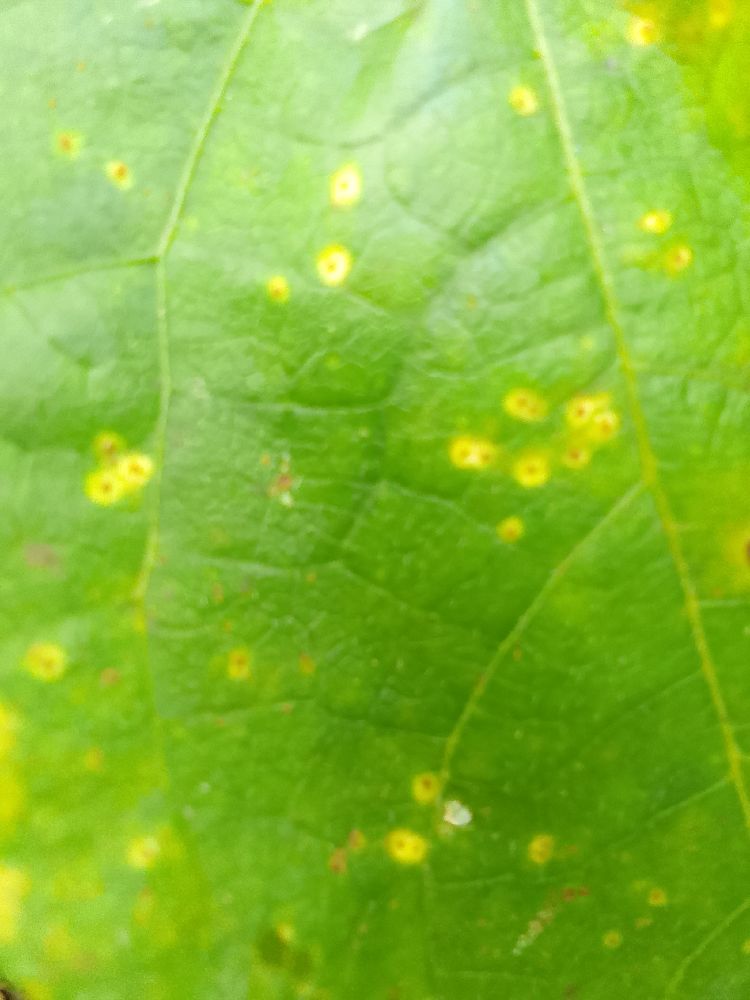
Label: rust